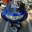
Label: motorcycle